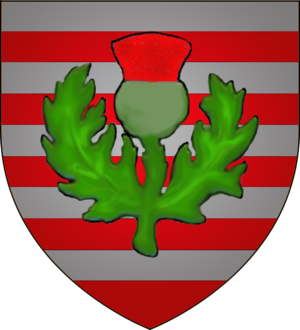
Neunhausen
Neunhausens våben
Neunhausen er en kommune og et byområde i Luxembourg. Kommunen, som har et areal på 11,85 km², ligger i kantonen Wiltz i distriktet Diekirch. I 2005 havde kommunen 253 indbyggere.